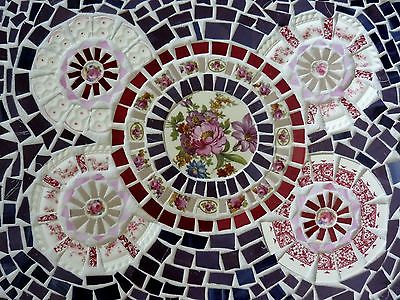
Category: table